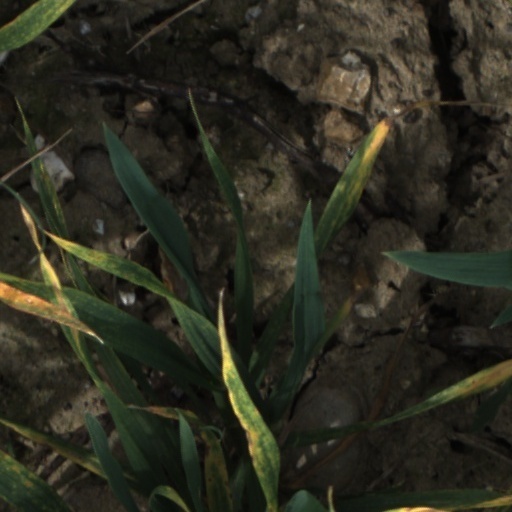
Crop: wheat